Ron Haydock

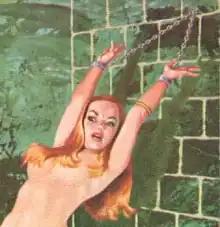
"Pagan Urge" cover art (modified to remove further innuendo)

In 1966, Haydock, suffering from depression, moved back to Chicago. In 1967, he recorded some acoustic demos, including "Rock Man", with lyrics about Gene Vincent, which was made as a tribute. Through the 1970s he kept writing novels and comics, and continued acting.